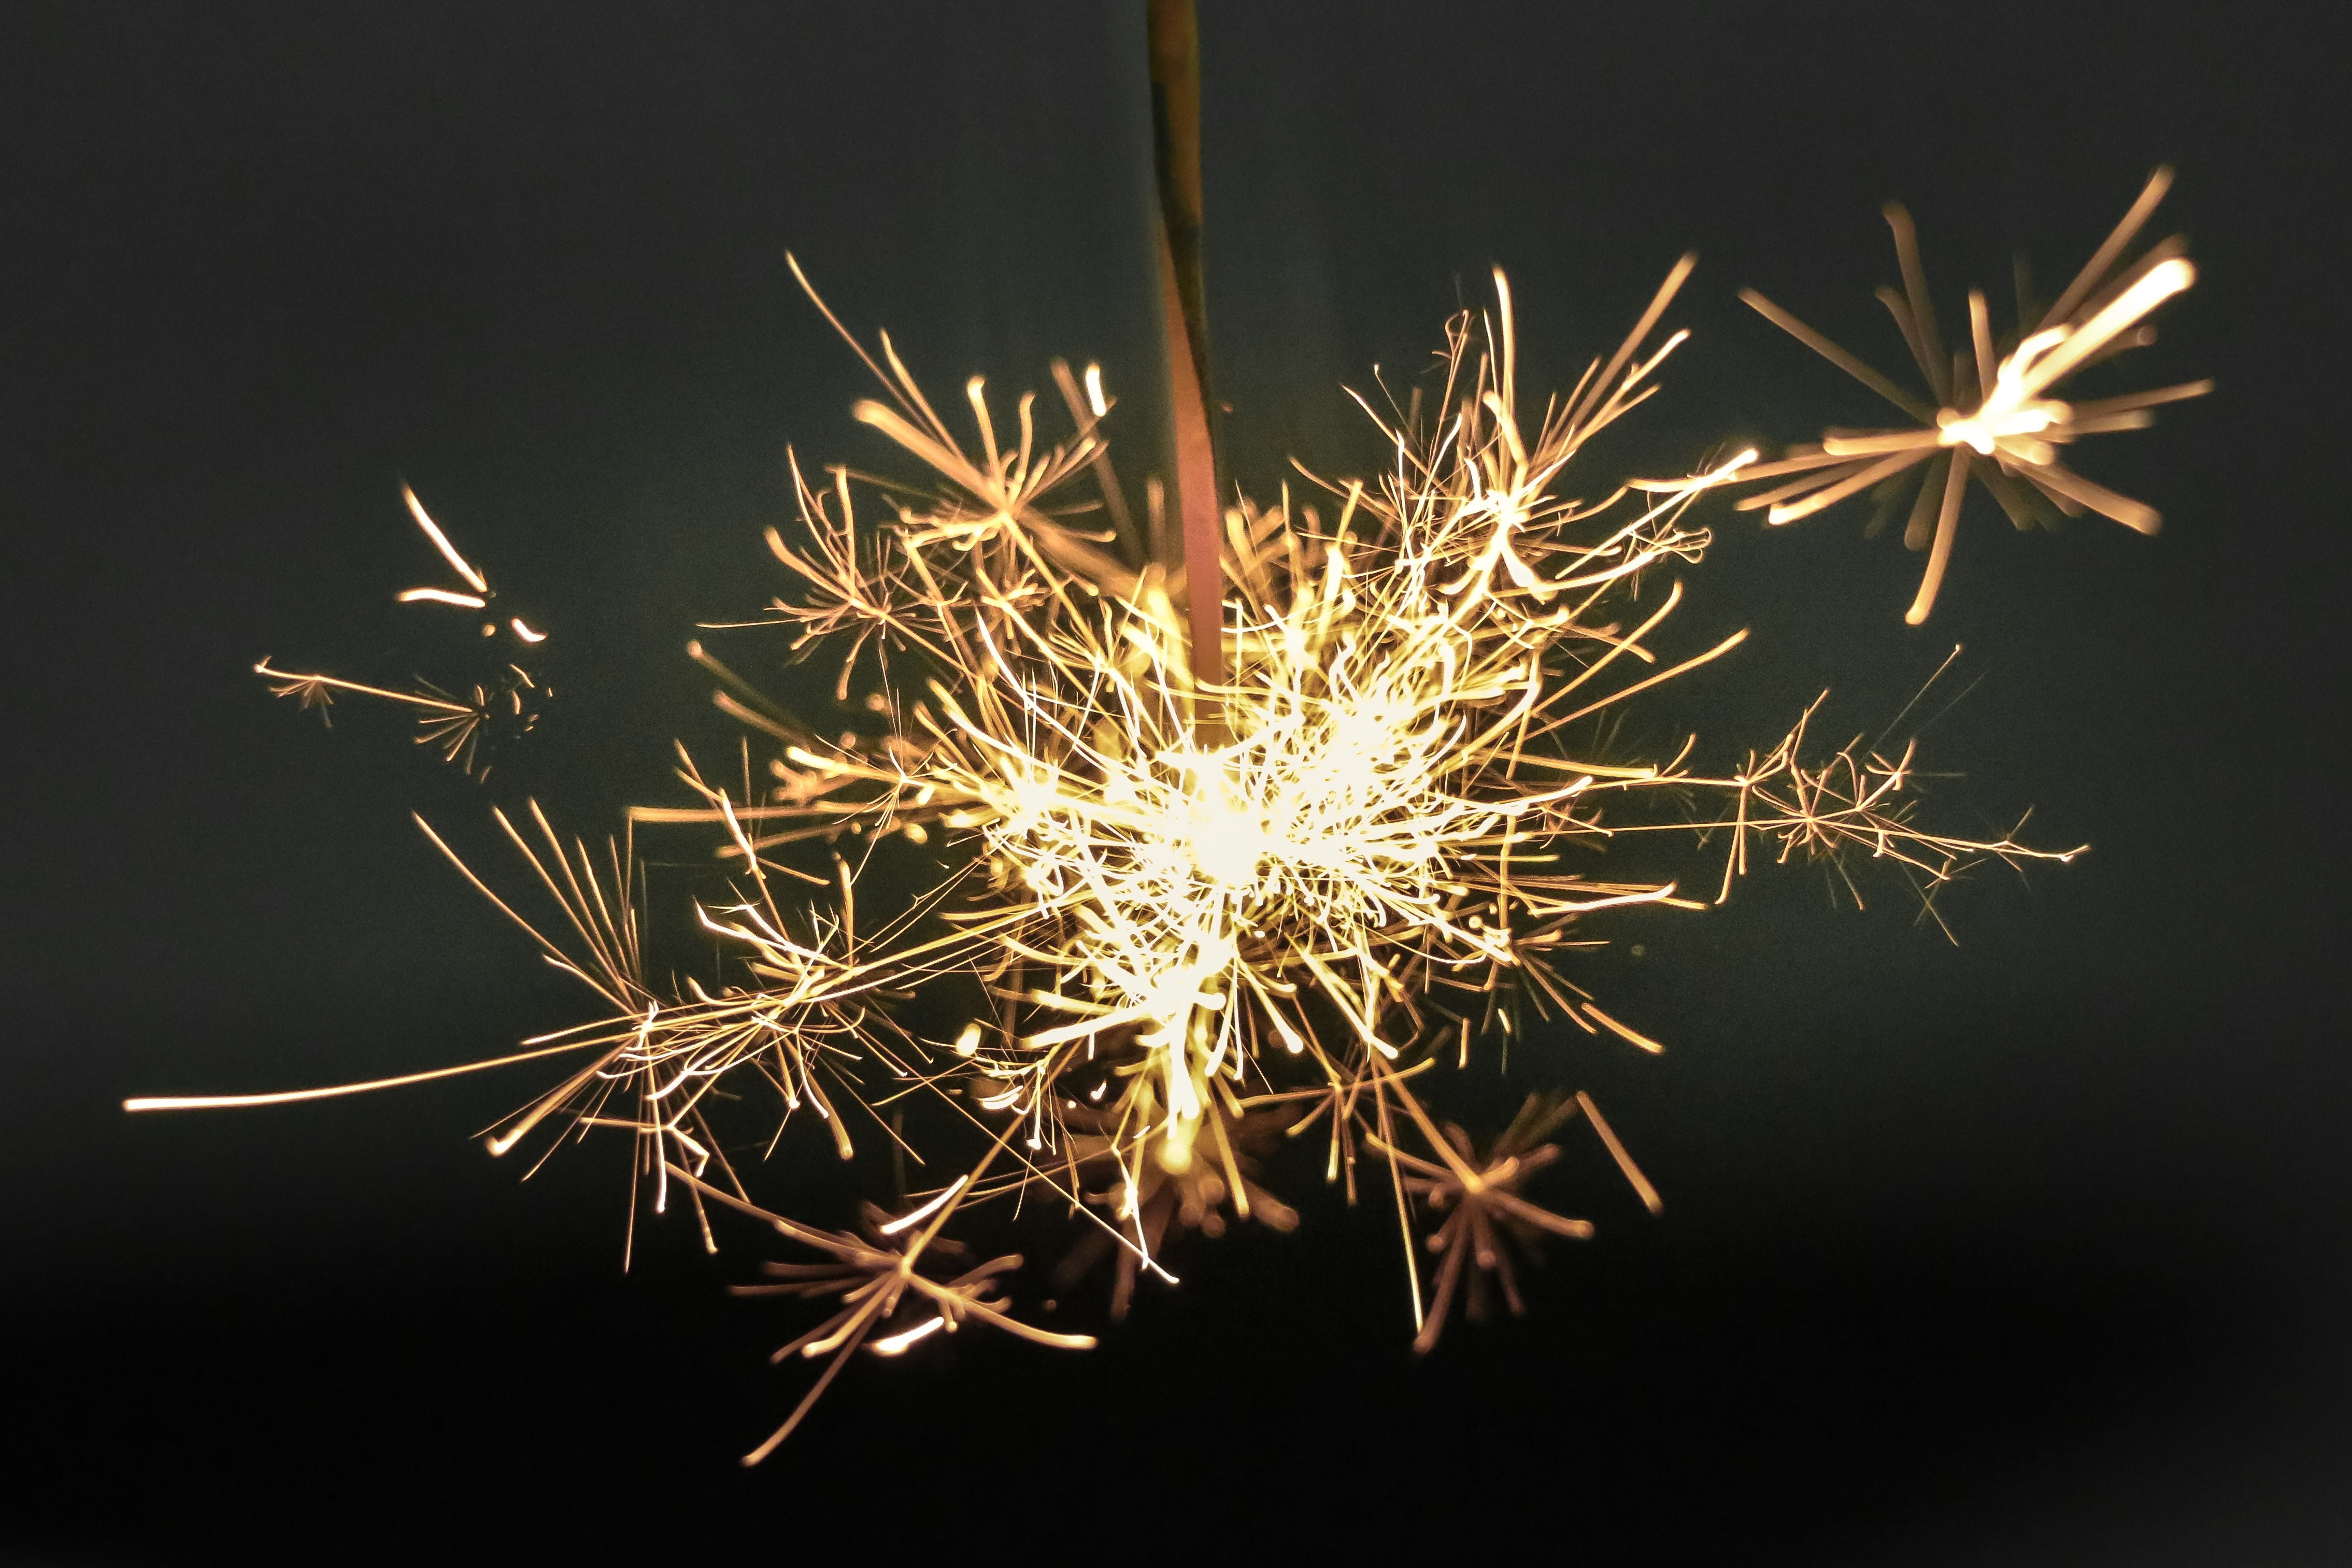
grass, branch, light, glowing, plant, night, photography, flower, sparkler, spark, celebration, flame, fire, lighting, flora, pyrotechnics, new year, twig, festive, close up, fireworks, burning, bright, hot, party, magic, eve, macro photography